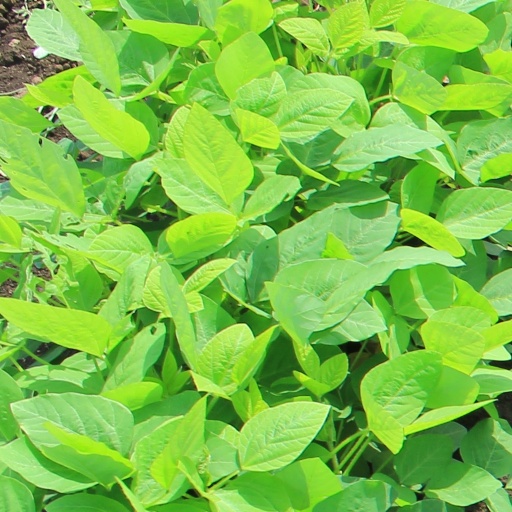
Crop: soybean